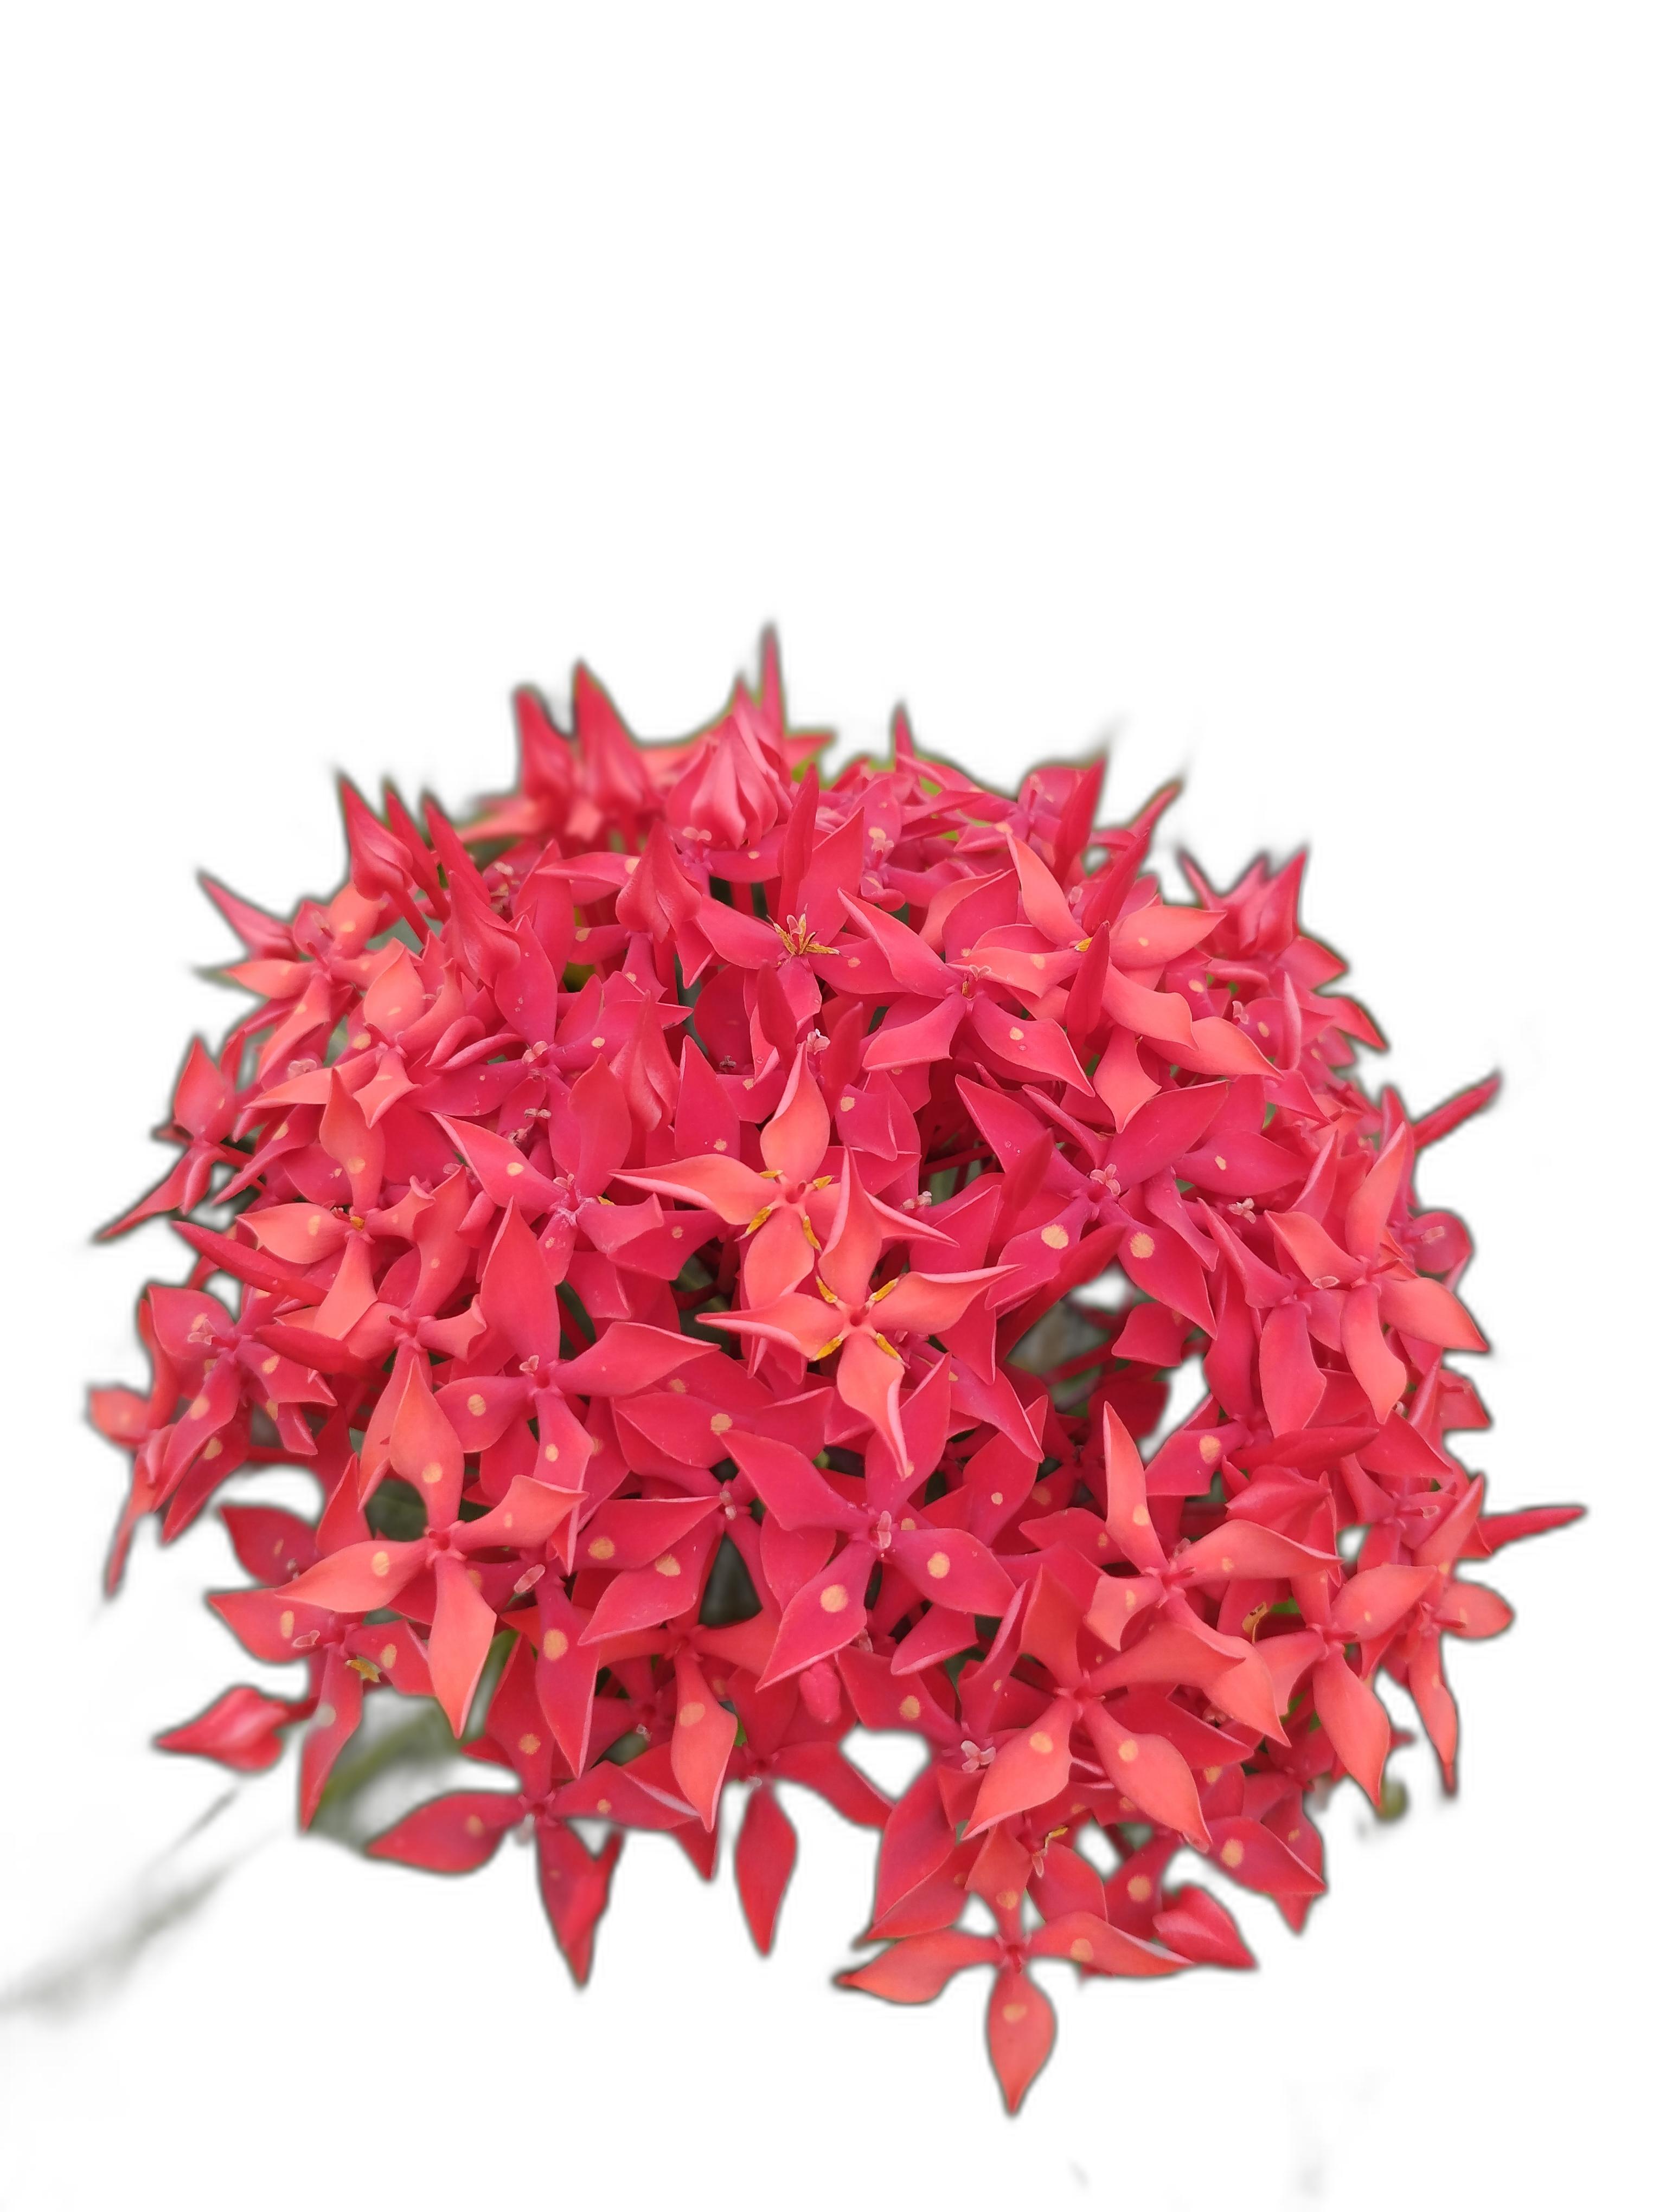
Label: Jungle geranium